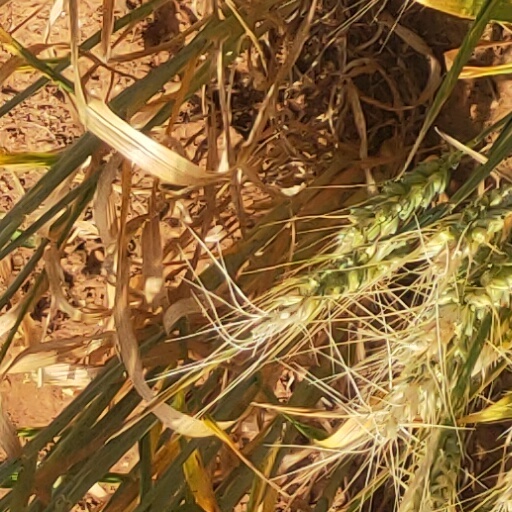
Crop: wheat